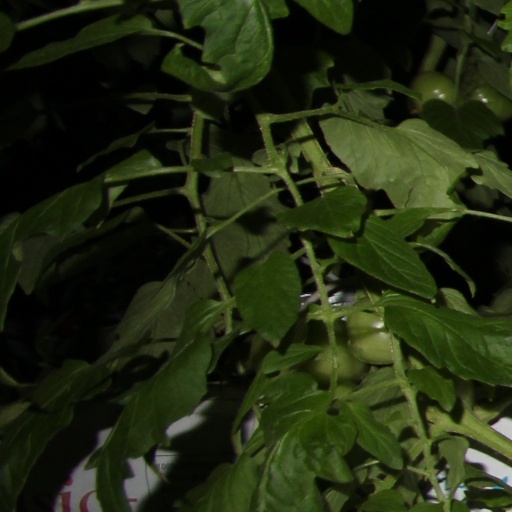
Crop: tomato